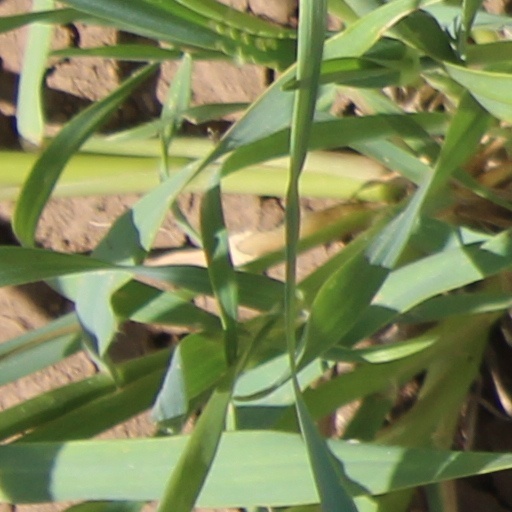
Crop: wheat